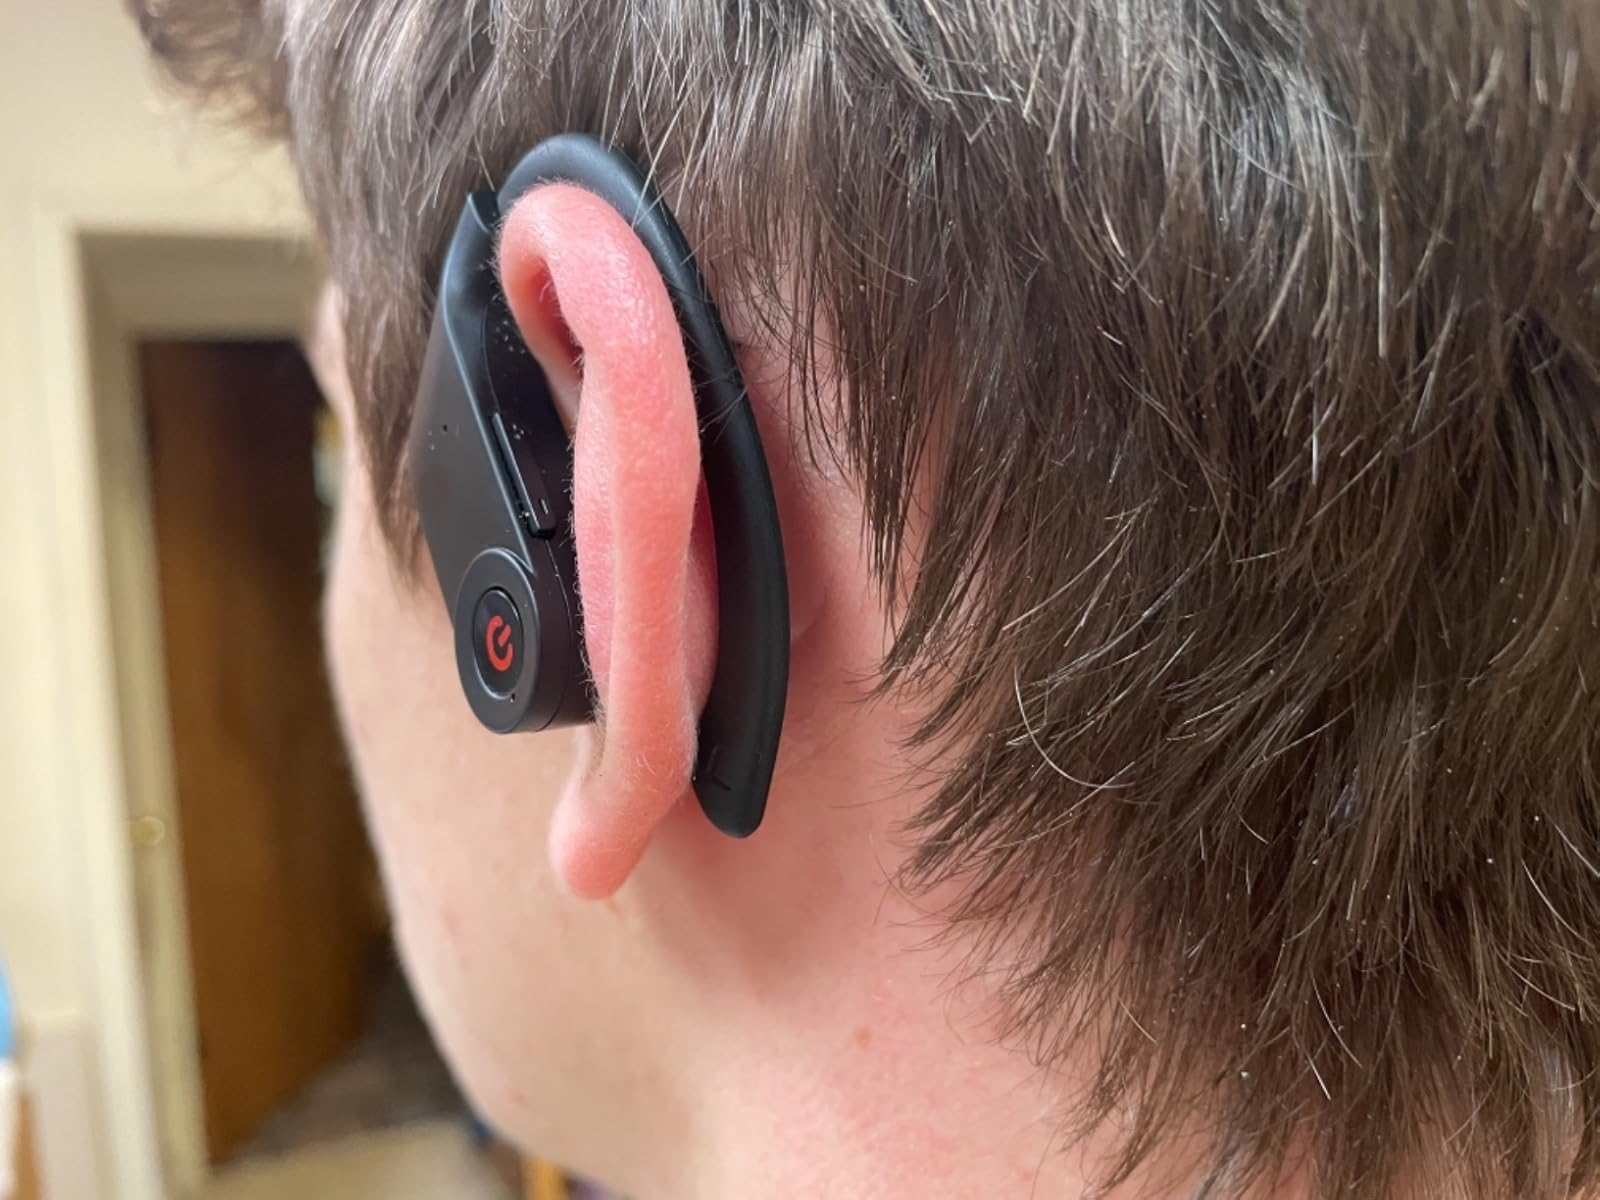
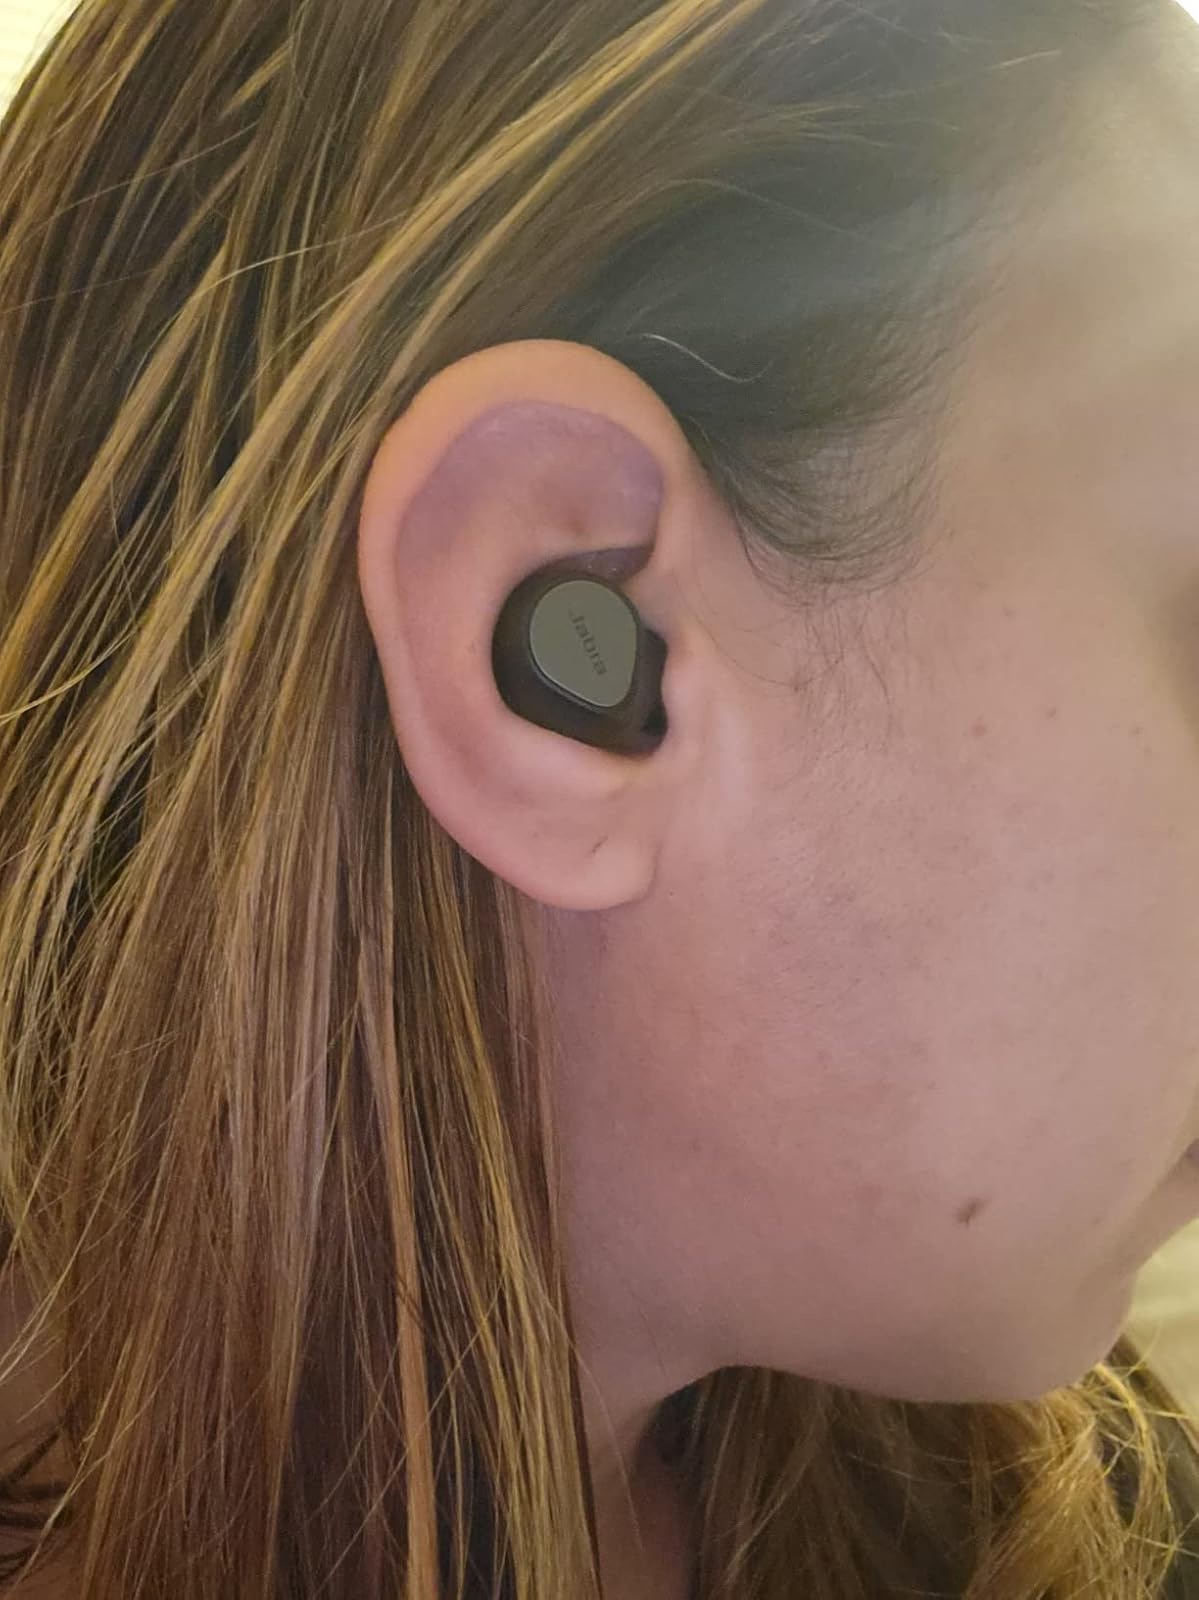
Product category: earbuds
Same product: no